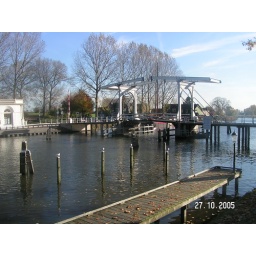
on the Vecht river near our boat club in Weesp